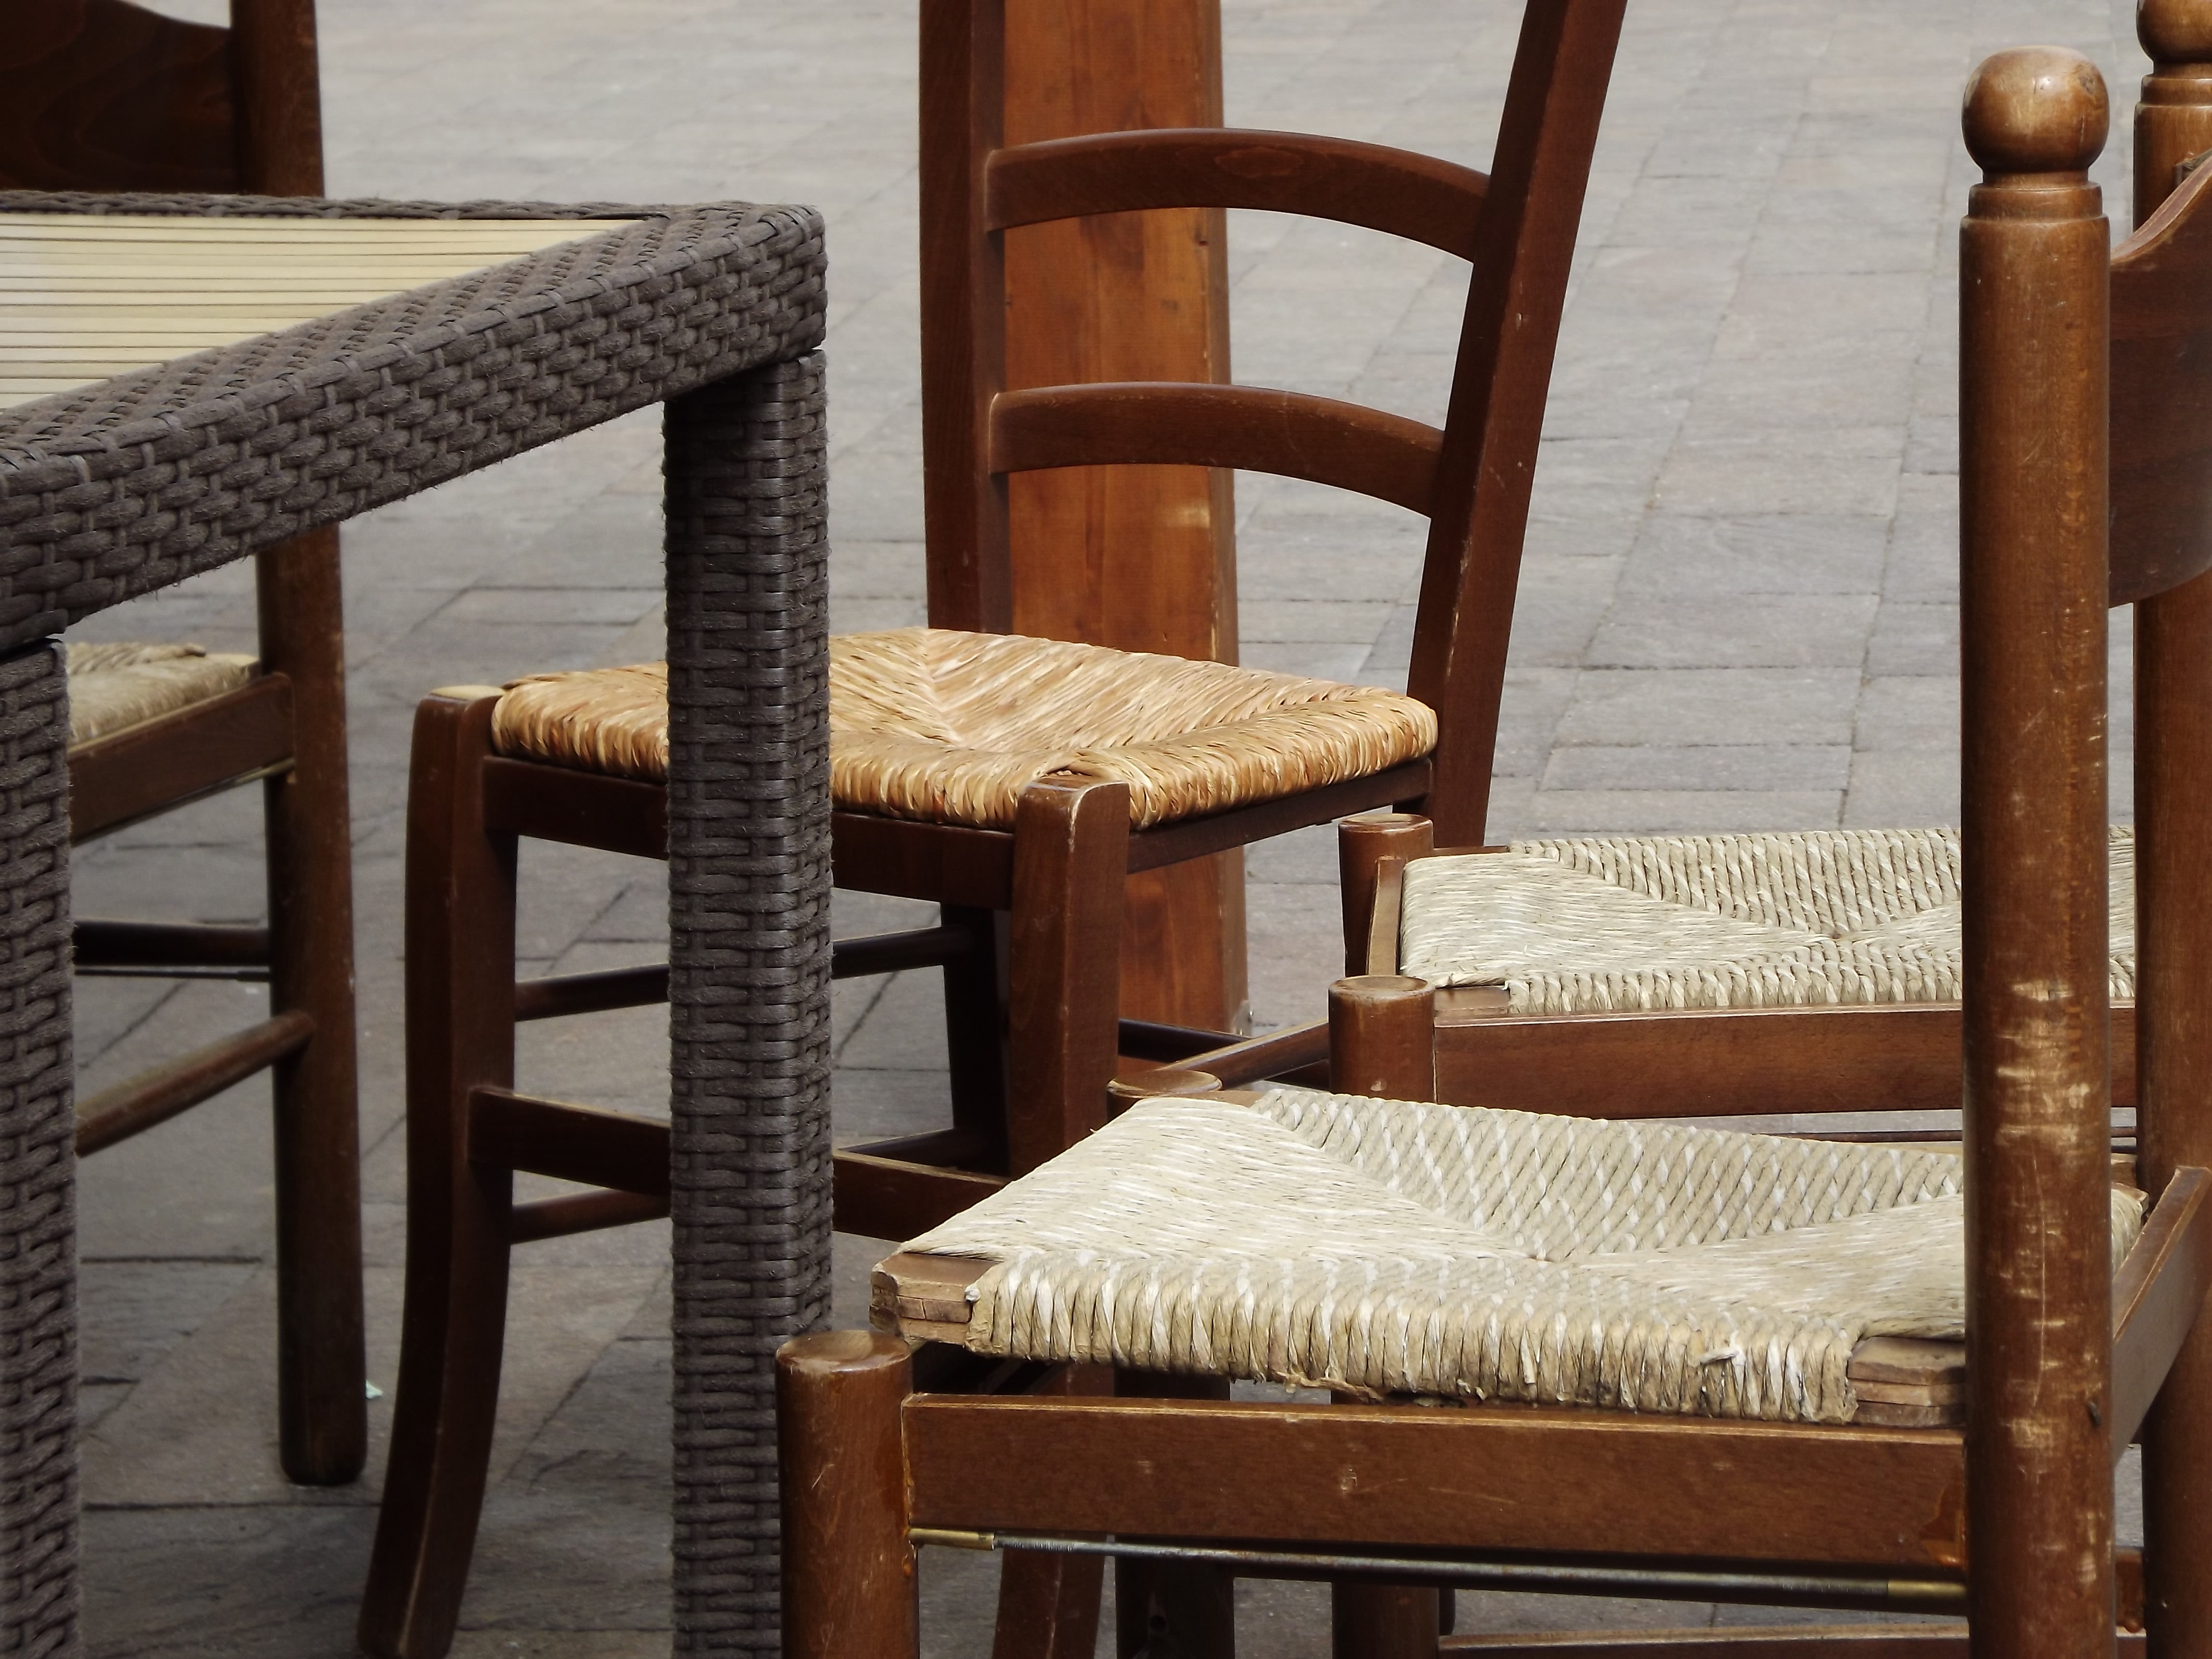
table, wood, chair, empty, furniture, room, product, hardwood, bed, used